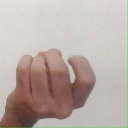
अक्षर: ज